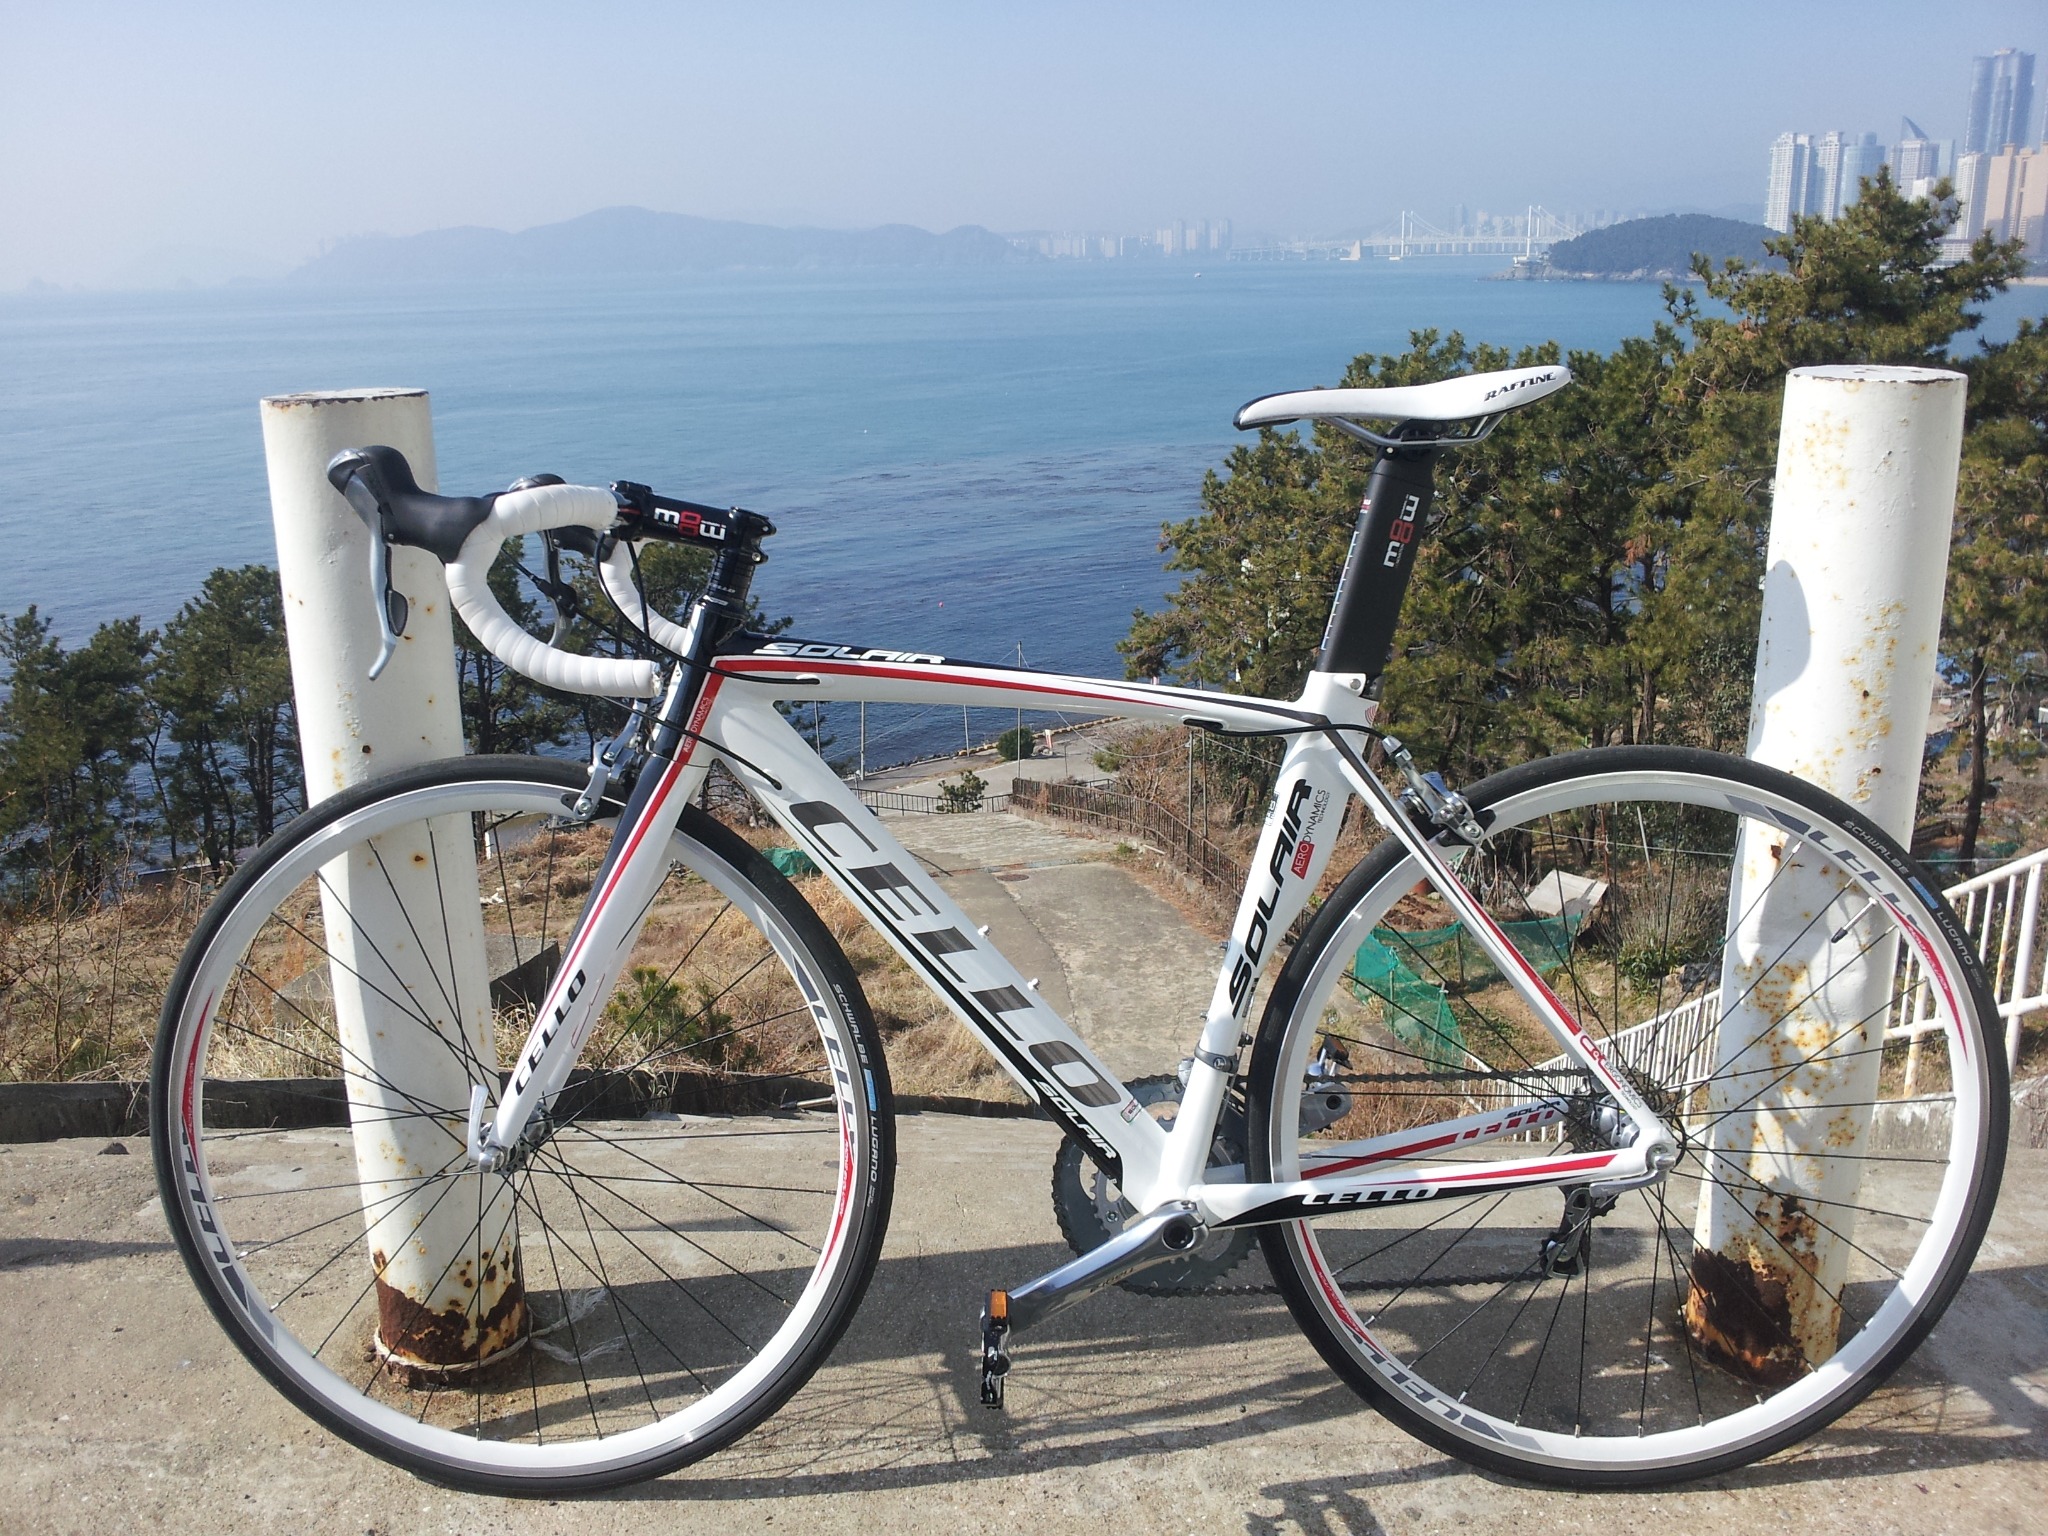
sea, wheel, bicycle, bike, vehicle, sports equipment, mountain bike, cycling, road bike, bicycle frame, road cycling, land vehicle, cyclo cross bicycle, road bicycle, racing bicycle, hybrid bicycle